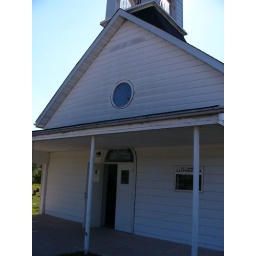
The stained glass circular window is beautiful in the Sunday morning light, when leading worship.